B5302 road

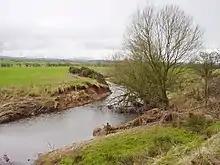
River Waver at Waverbridge.

After another mile-and-a-half of scattered farmhouses and fields, the B5302 arrives in Waverbridge, where it descends to cross over the River Waver. A side-road just beyond Waverbridge takes a different route into Wigton, passing Wigton cemetery and arriving at Station Hill.